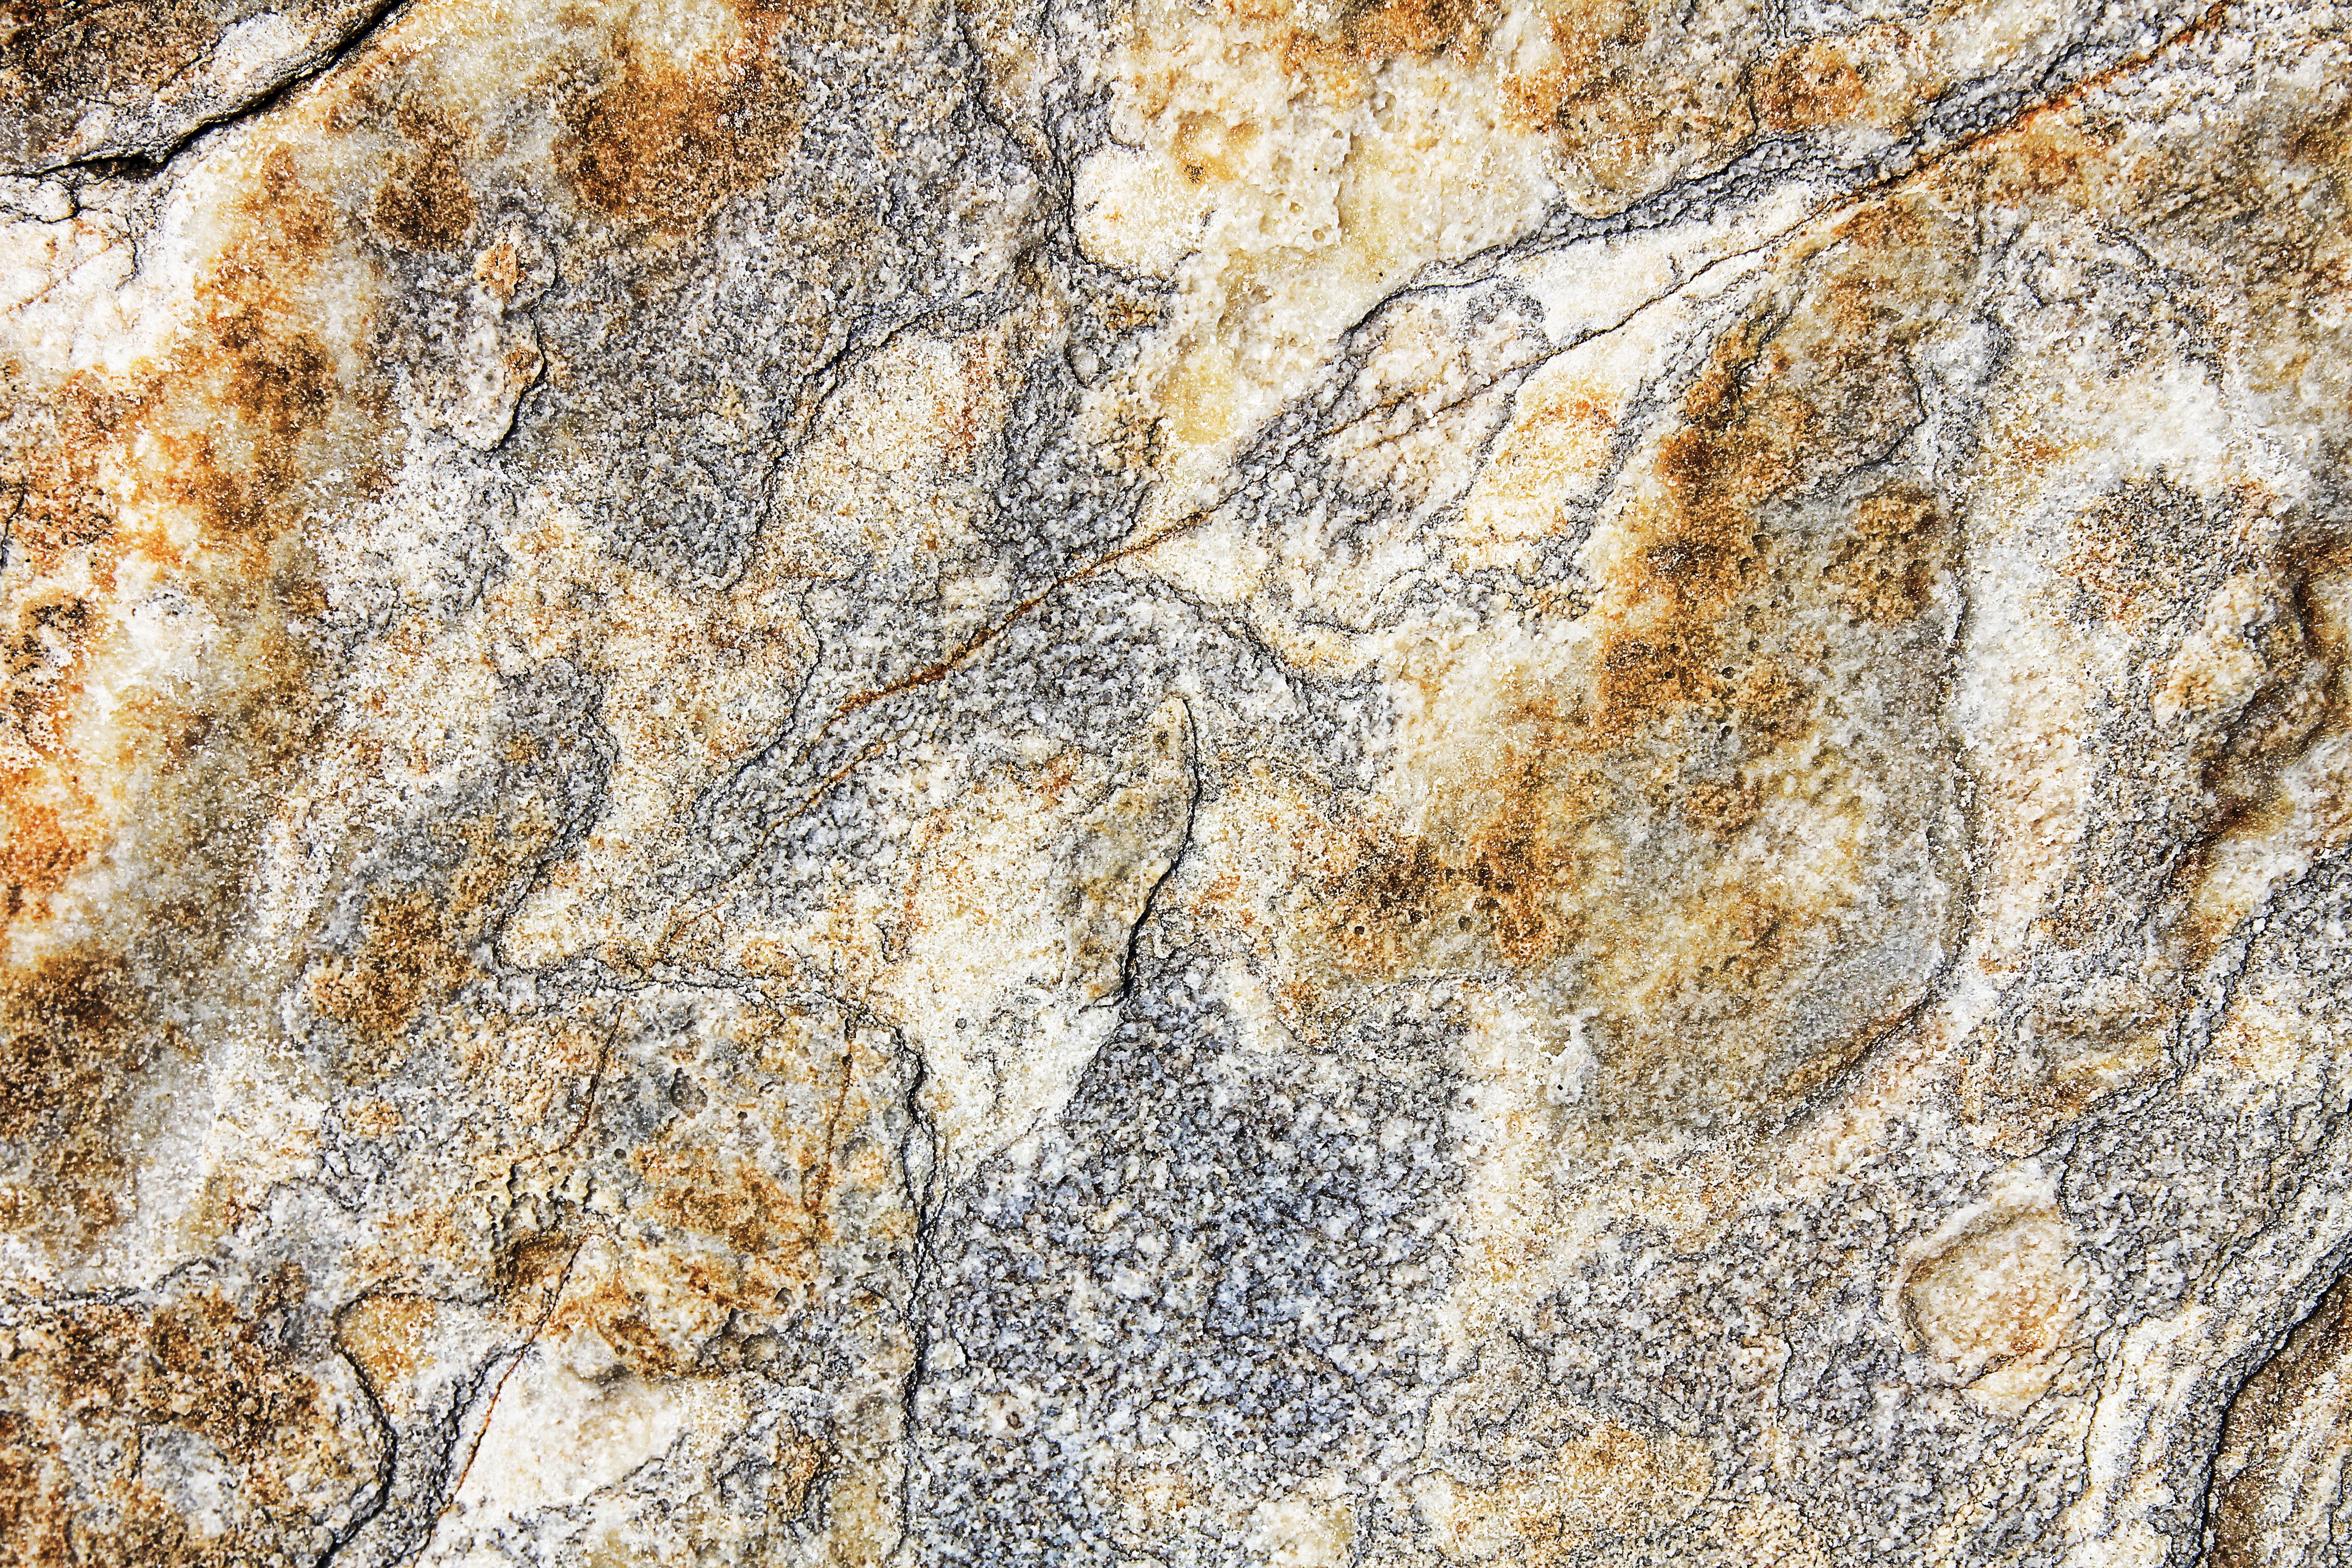
rock, structure, white, ground, texture, wall, stone, formation, soil, stone wall, material, grey, geology, marble, granite, marbled, flooring, steinplatte